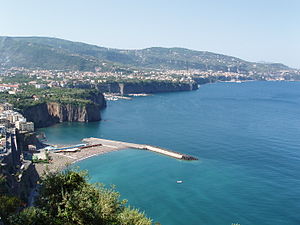
Sorrento
Sorrento - panorama.
Sorrento er en kystby beliggende syd for Napoli i Syditalien.